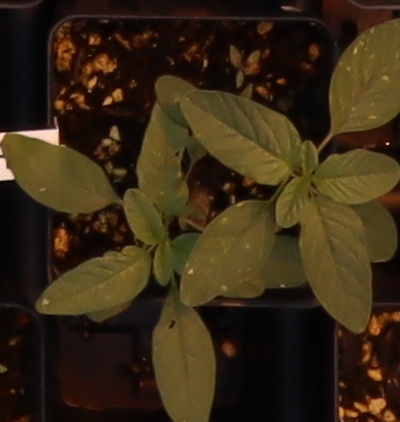
Label: Waterhemp